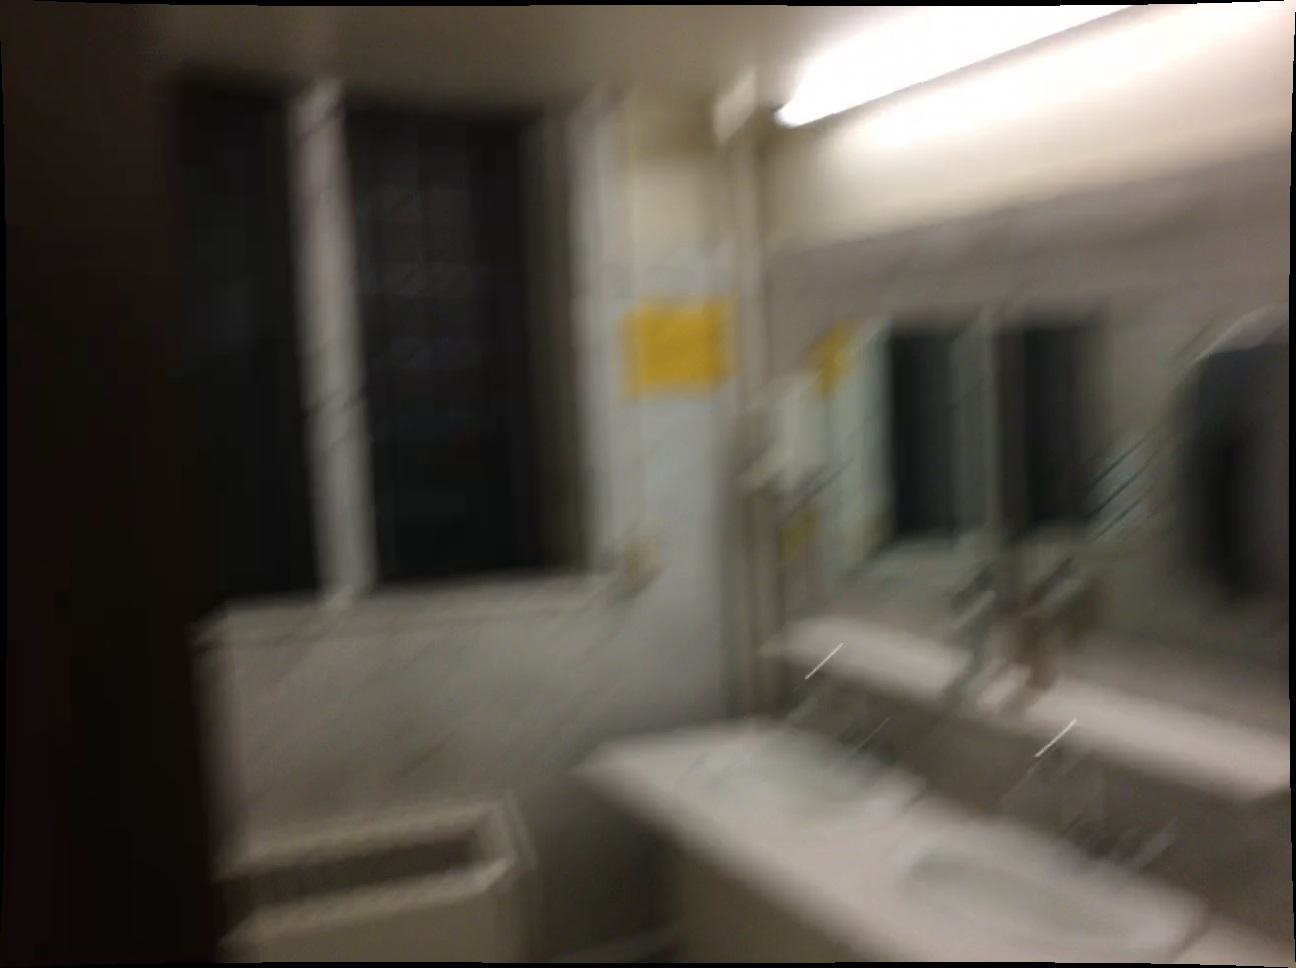
Question: Is the shower left of the door from the world's perspective? Final answer should be yes or no.
Answer: No